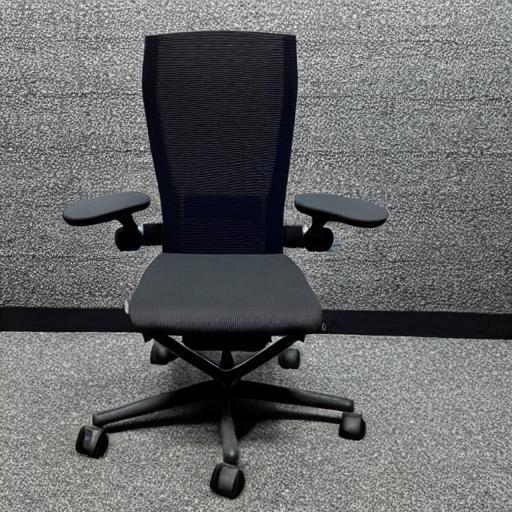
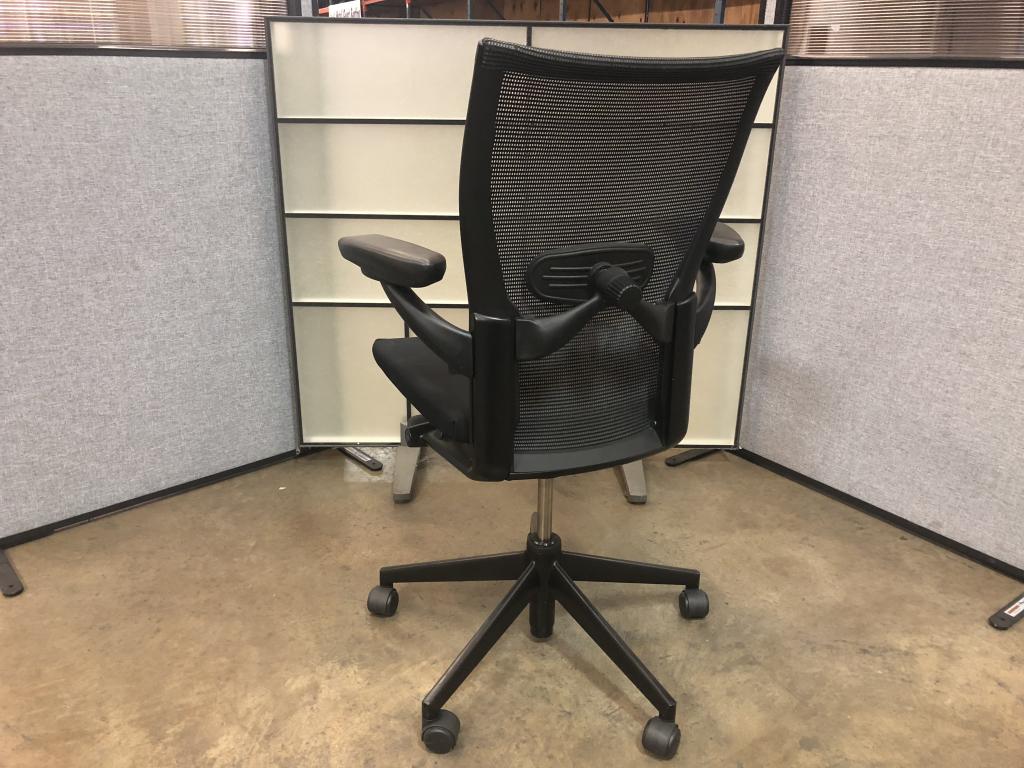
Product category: items_chair
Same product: no